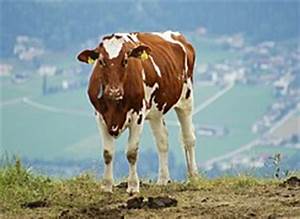
Label: mucca